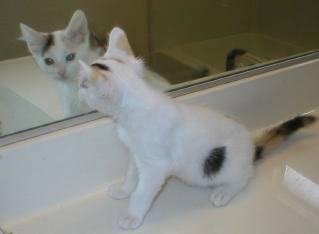
cat